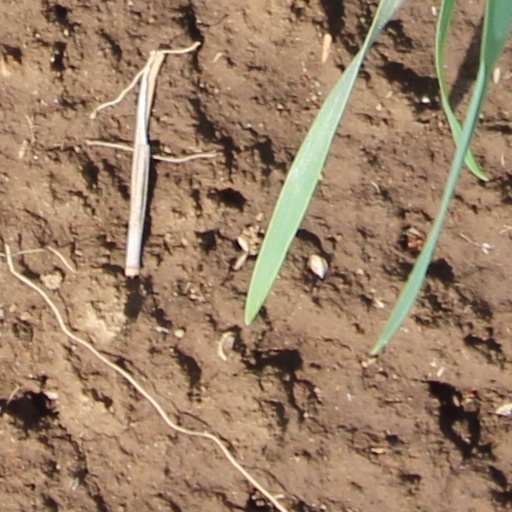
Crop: wheat